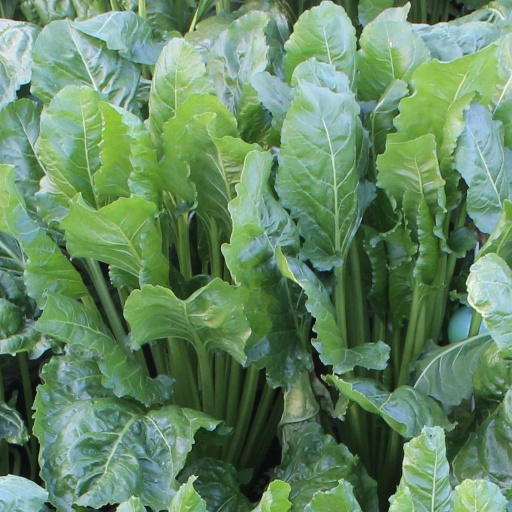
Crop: sugar beet